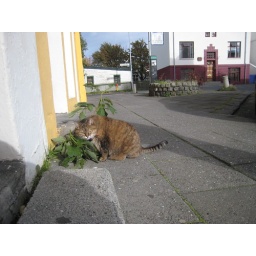
A fat street cat rubbing his face in some weeds.